Christ Episcopal Church and Cemetery (Napoleonville, Louisiana)

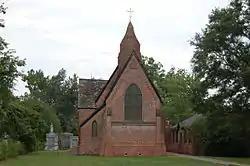

Christ Episcopal Church and Cemetery is a historic Episcopal church on Louisiana Highway 1 between Courthouse Street and Louisiana Highway 1008 in Napoleonville, Louisiana. It was designed by New York City architect Frank Wills in a Gothic Revival style as if it were an English village church, but with adaptations for Louisiana materials. It was built in 1853 and was added to the National Register of Historic Places in 1977.